May

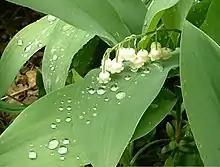
The Lily of the Valley

May's birthstone is the emerald, which is emblematic of love and success. Birth flowers are the Lily of the Valley and "Crataegus monogyna". Both are native throughout the cool temperate Northern Hemisphere in Asia, Europe, and in the southern Appalachian Mountains in the United States, but have been naturalized throughout the temperate climatic world.